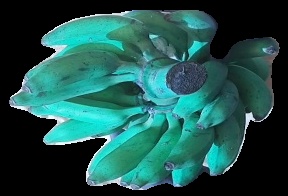
Variety: elakki-bale
Grade: grade3